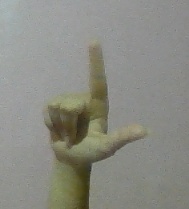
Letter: laam